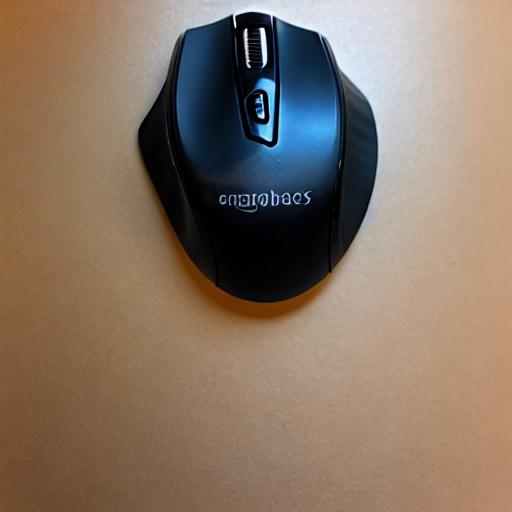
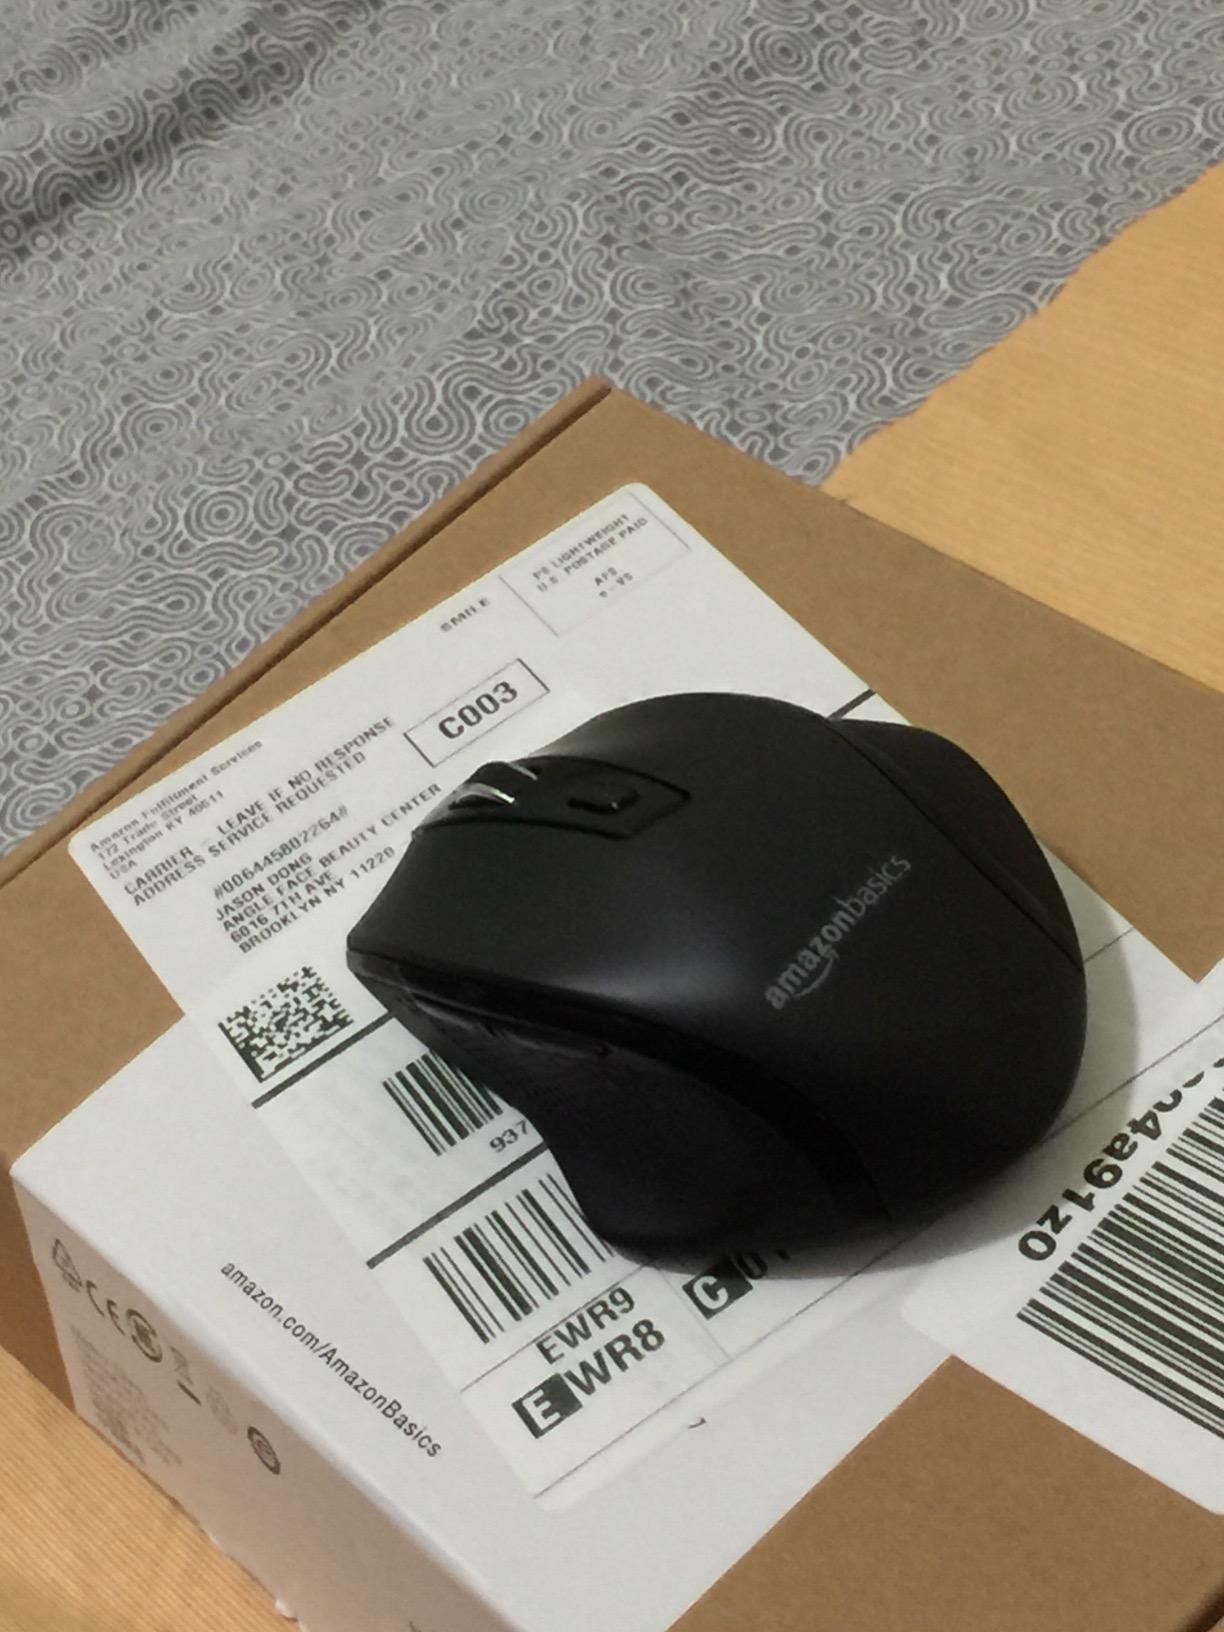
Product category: mouse
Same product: no